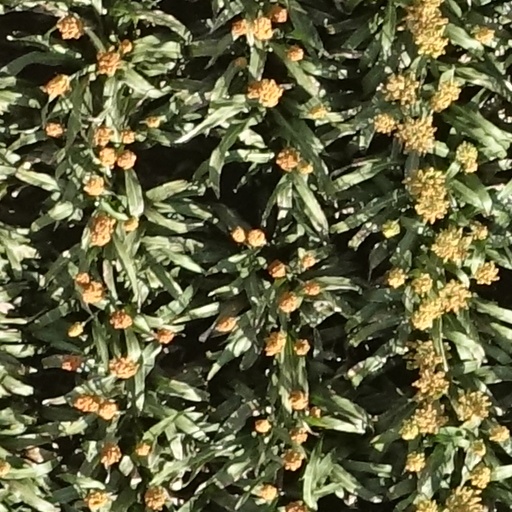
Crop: sorghum